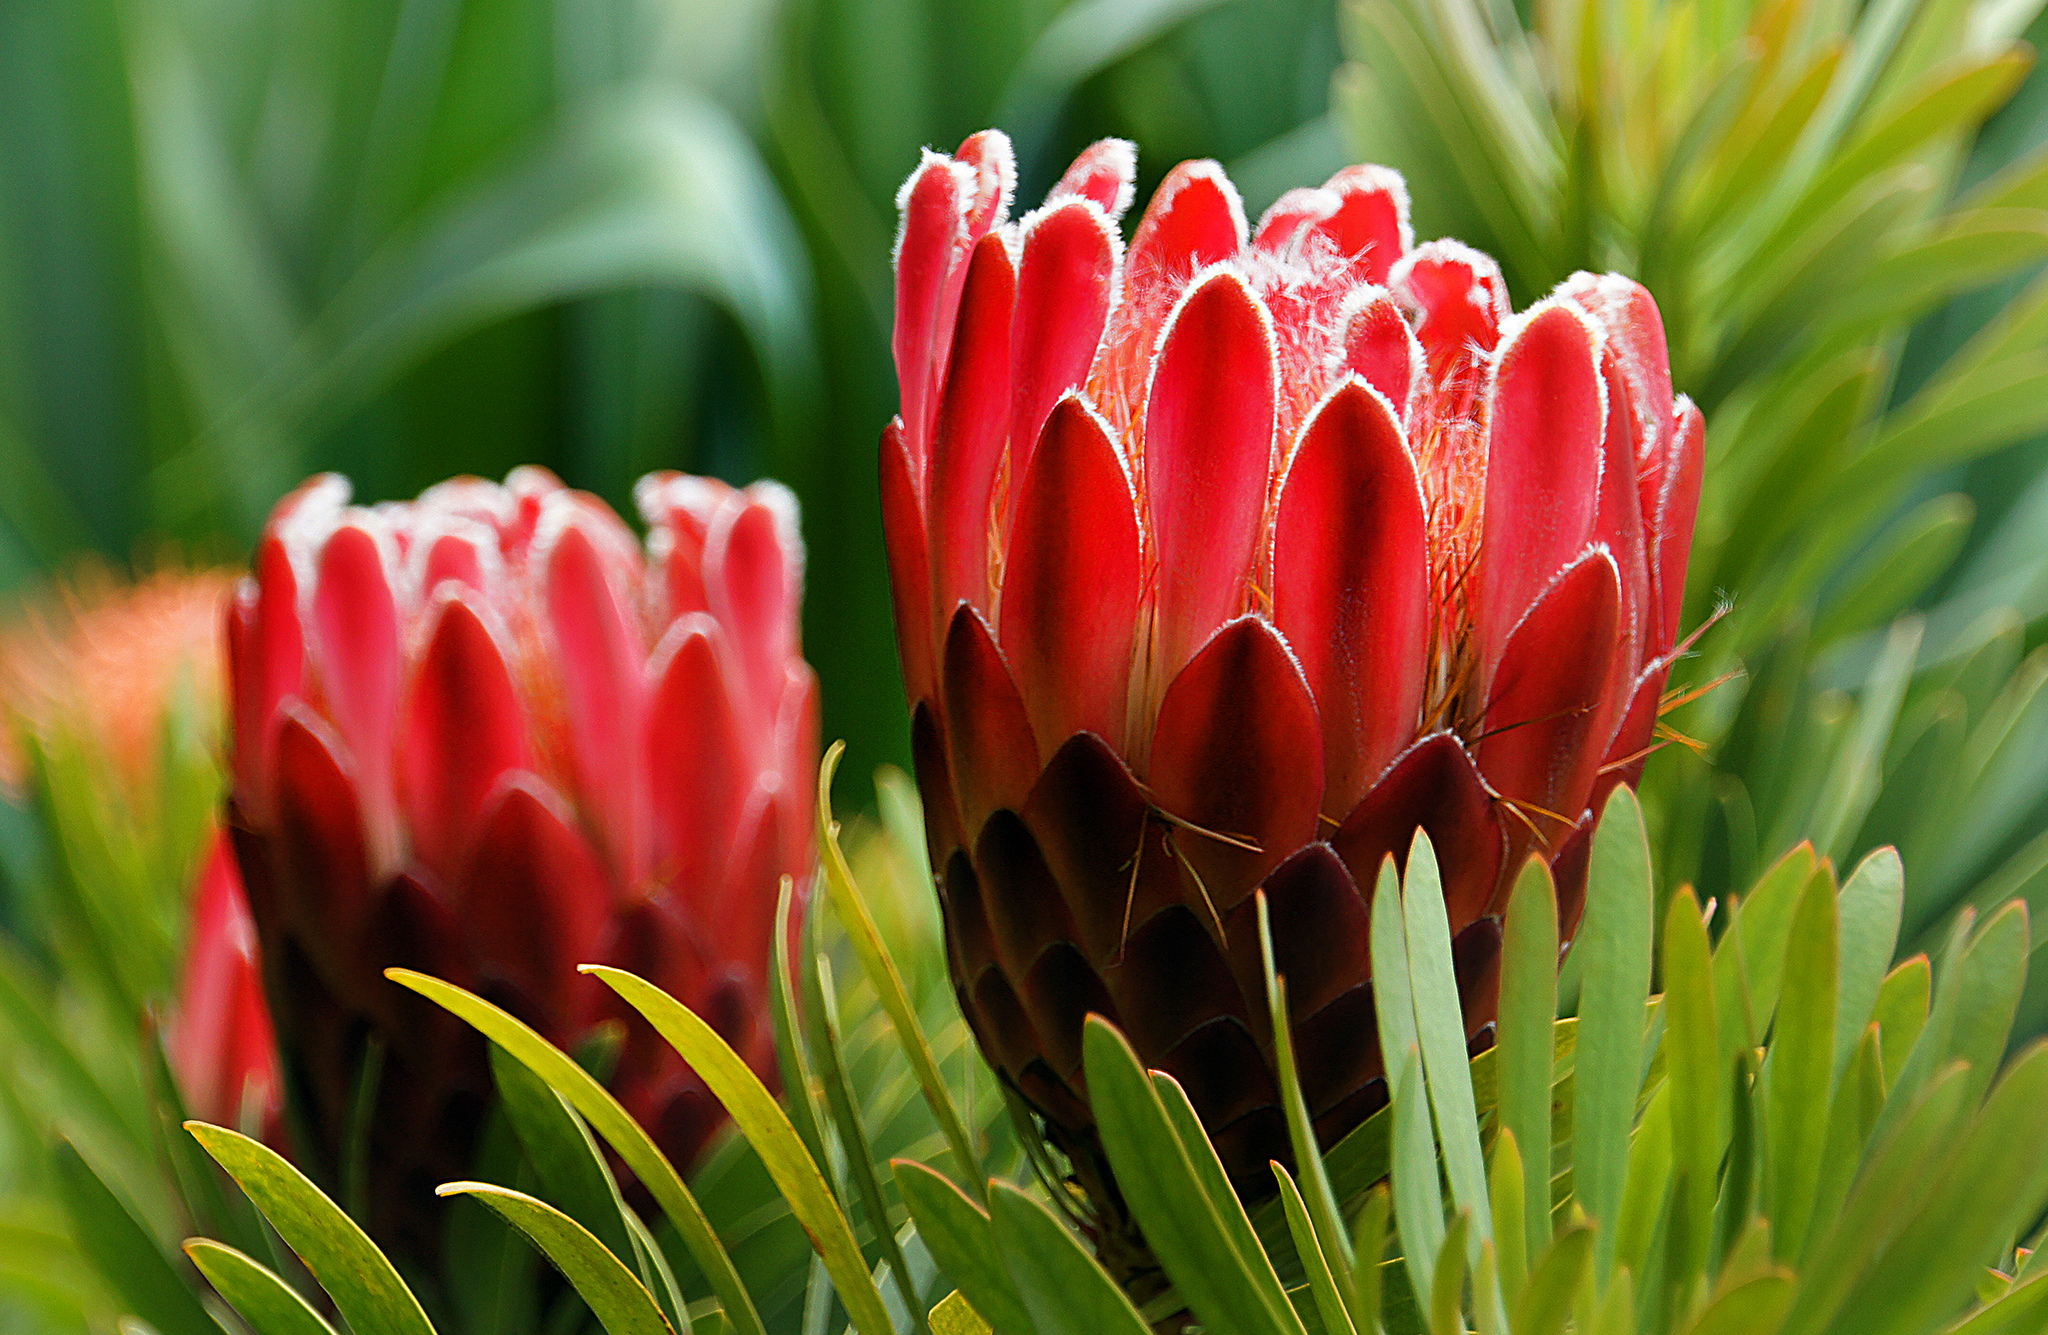
plant, flower, petal, green, botany, flora, close up, protea, macro photography, flowering plant, plant stem, land plant